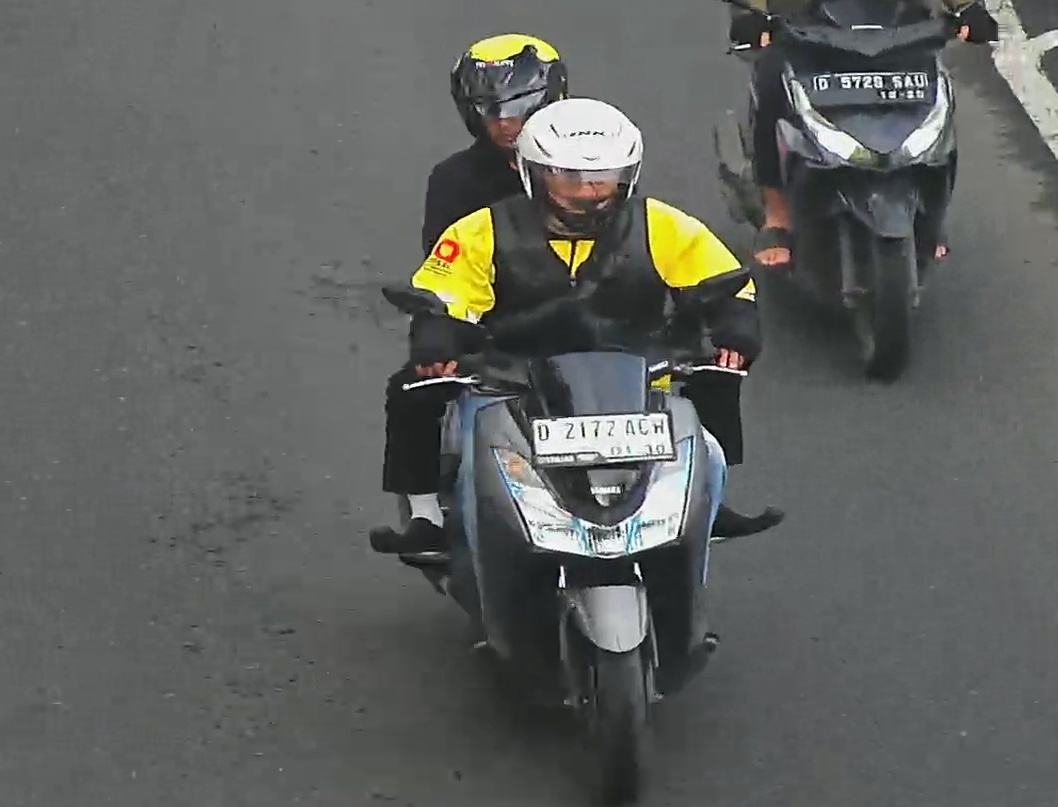
person-with-helmet: 2
person-without-helmet: 0